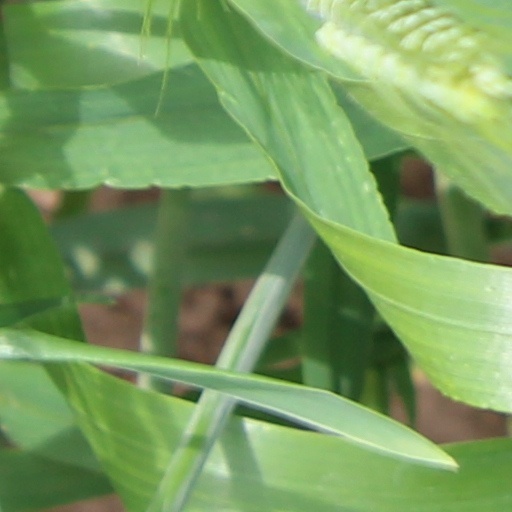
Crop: wheat